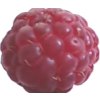
Label: raspberry